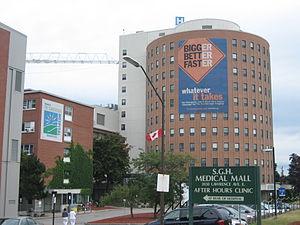
The Scarborough Hospital est un système des hôpitaux à Toronto. Les hôpitaux sont le Scarborough General Hospital et le Birchmount Campus.